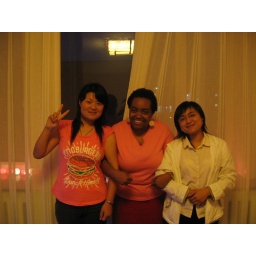
girl in white made me a scarf